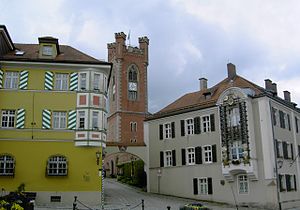
Furth im Wald / Galleri
Furth im Wald er en by i Landkreis Cham i Regierungsbezirk Oberpfalz i den østlige del af den tyske delstat Bayern.